Mary Gorman

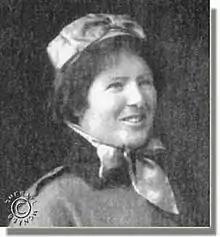

Mary Gorman (10 May 1881 – 23 October 1915) was a New Zealand nurse who served in World War I and died when the SS "Marquette" was torpedoed and sunk in 1915.